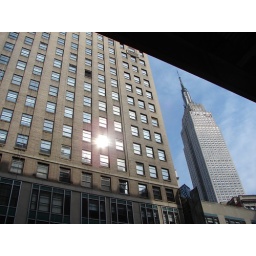
sun in window with building